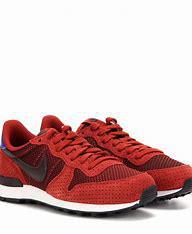
Brand: Nike
Model: Internationalist